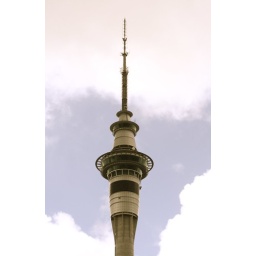
tower in the sky